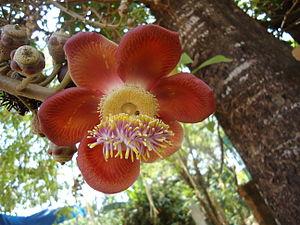
Le Boulet de canon est un arbre à feuillage persistant de la même famille que le noyer d'Amazonie, originaire du nord d'Amérique du Sud, d'Amérique tropicale et du sud des Caraïbes.